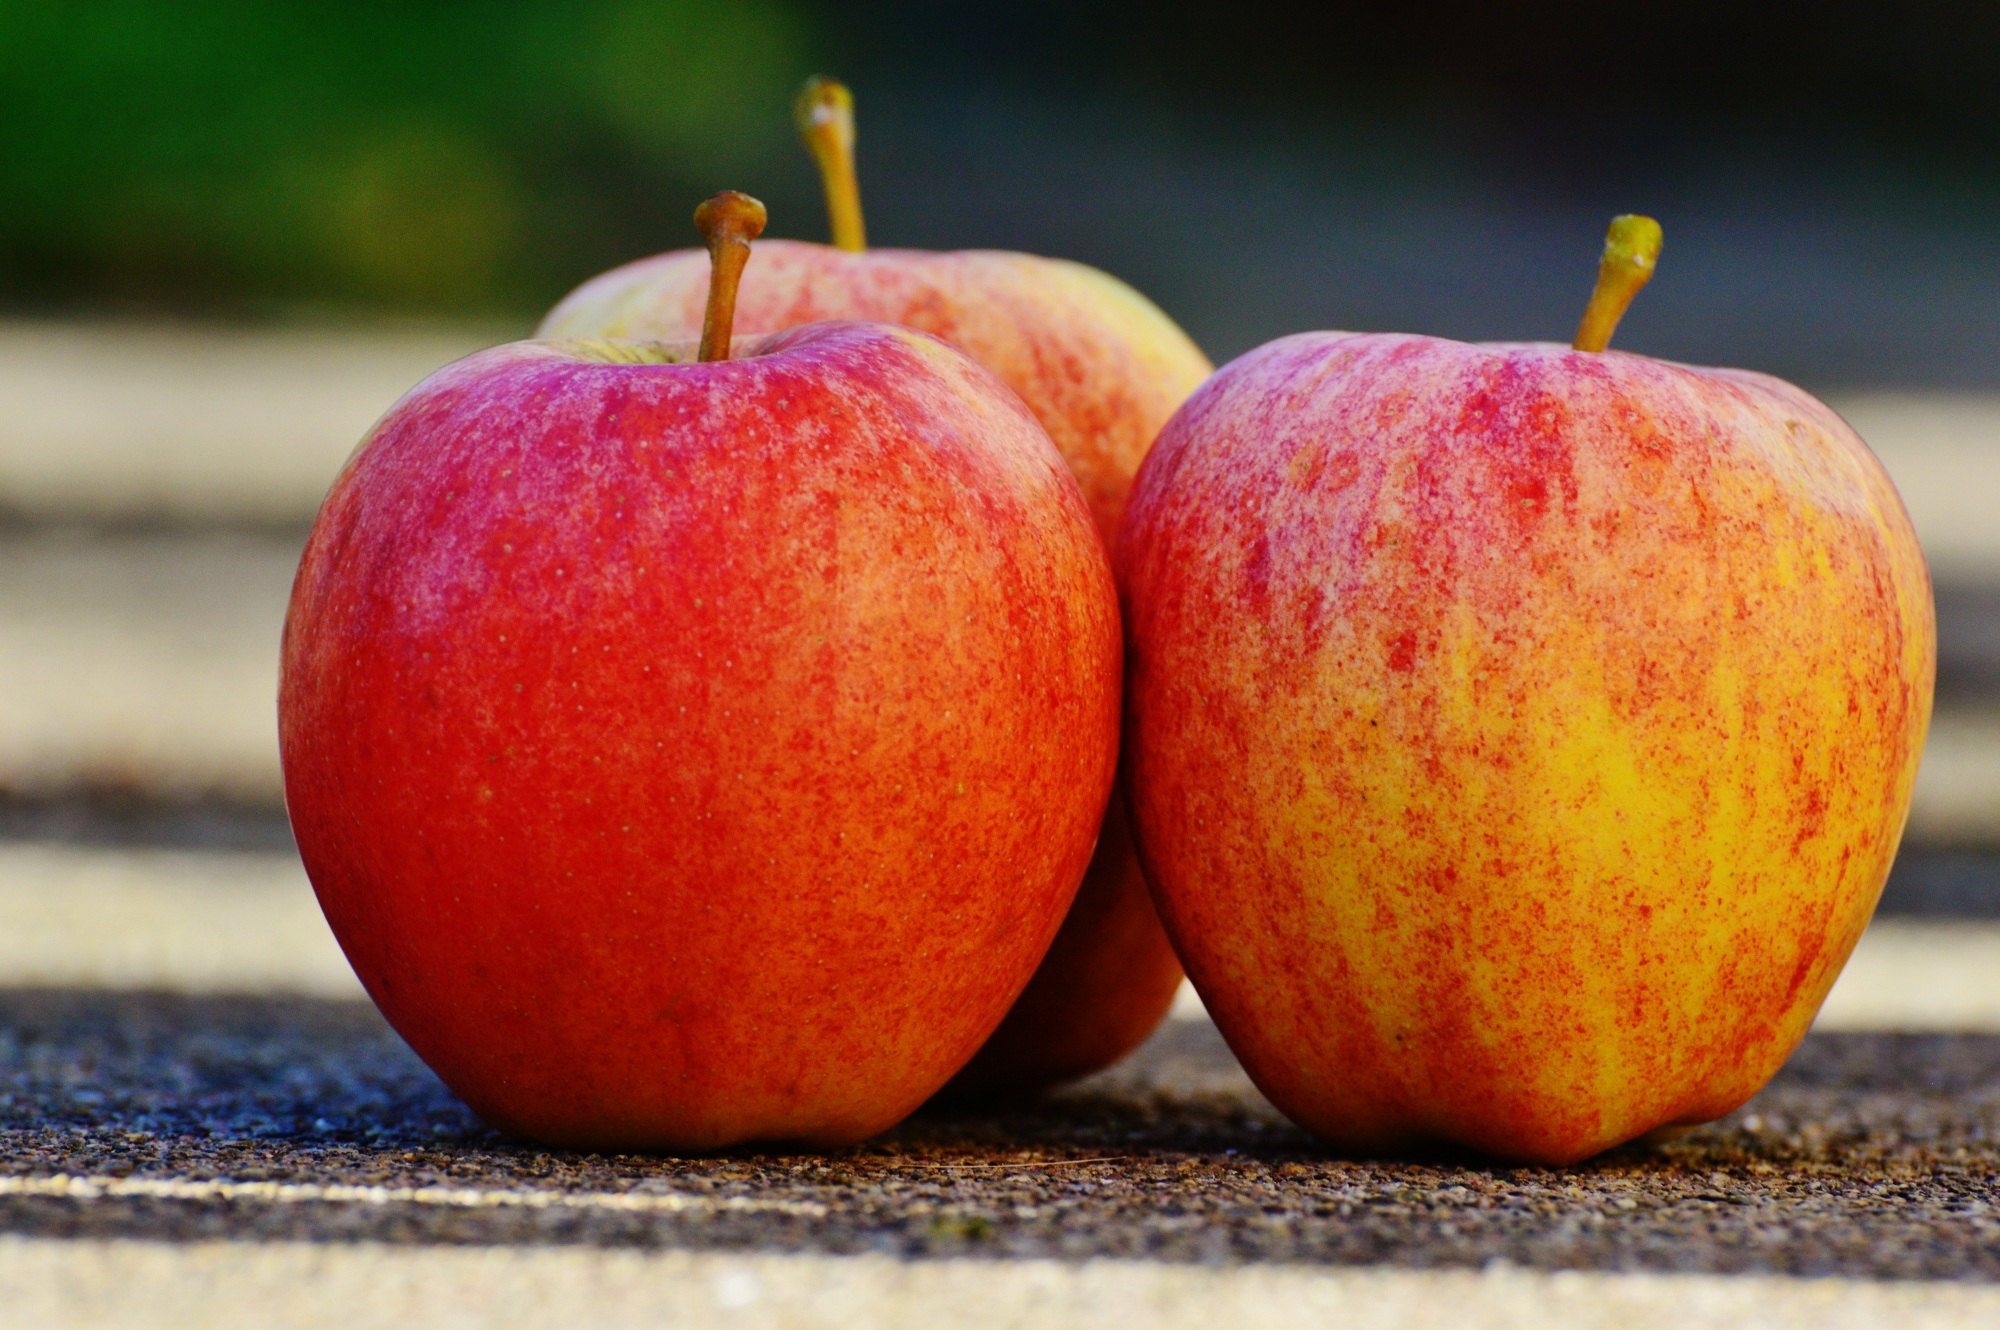
apple, plant, fruit, sweet, food, produce, healthy, delicious, fruits, vitamins, flowering plant, rose family, nectarine, land plant, rose order